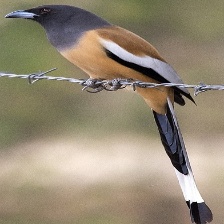
Species: RUFOUS TREPE
Scientific name: DENDROCITTA VAGABUNDA